Borys Filatov

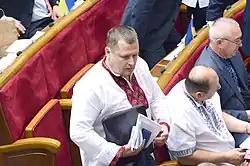
Borys Filatov in the Verkhovna Rada, May 2015

In the 2014 Ukrainian parliamentary election Filatov as an independent candidate won a single-member district located in Dnipropetrovsk with 56.66% of the votes and became thus a member of the Ukrainian parliament (on 27 November 2014). In parliament, he joined the inter-fractional group UKROP.